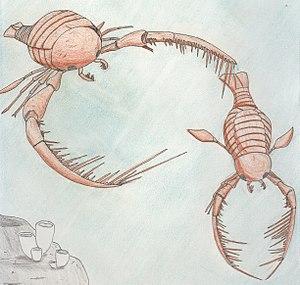
Deux euryptérides du genre Megalograptus nageant au dessus d'éponges